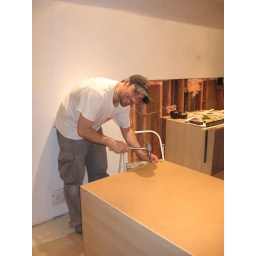
Week 5 - putting the nails in the last kitchen cabinet